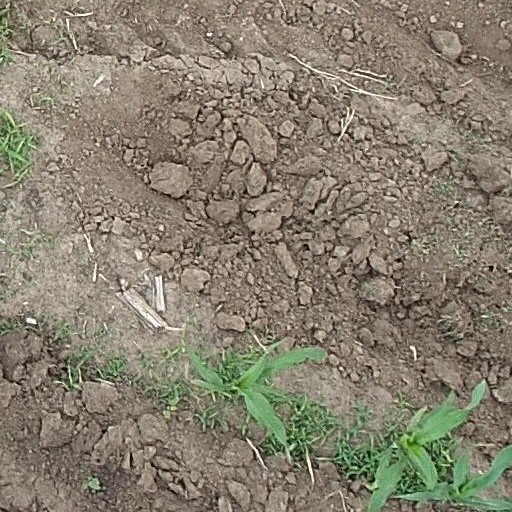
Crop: maize; corn